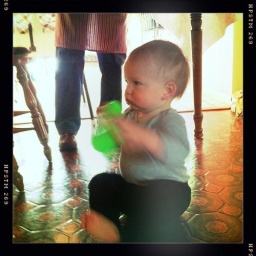
Playing under the kitchen table